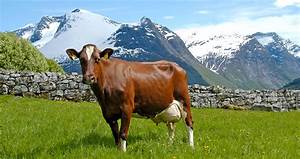
Label: cow